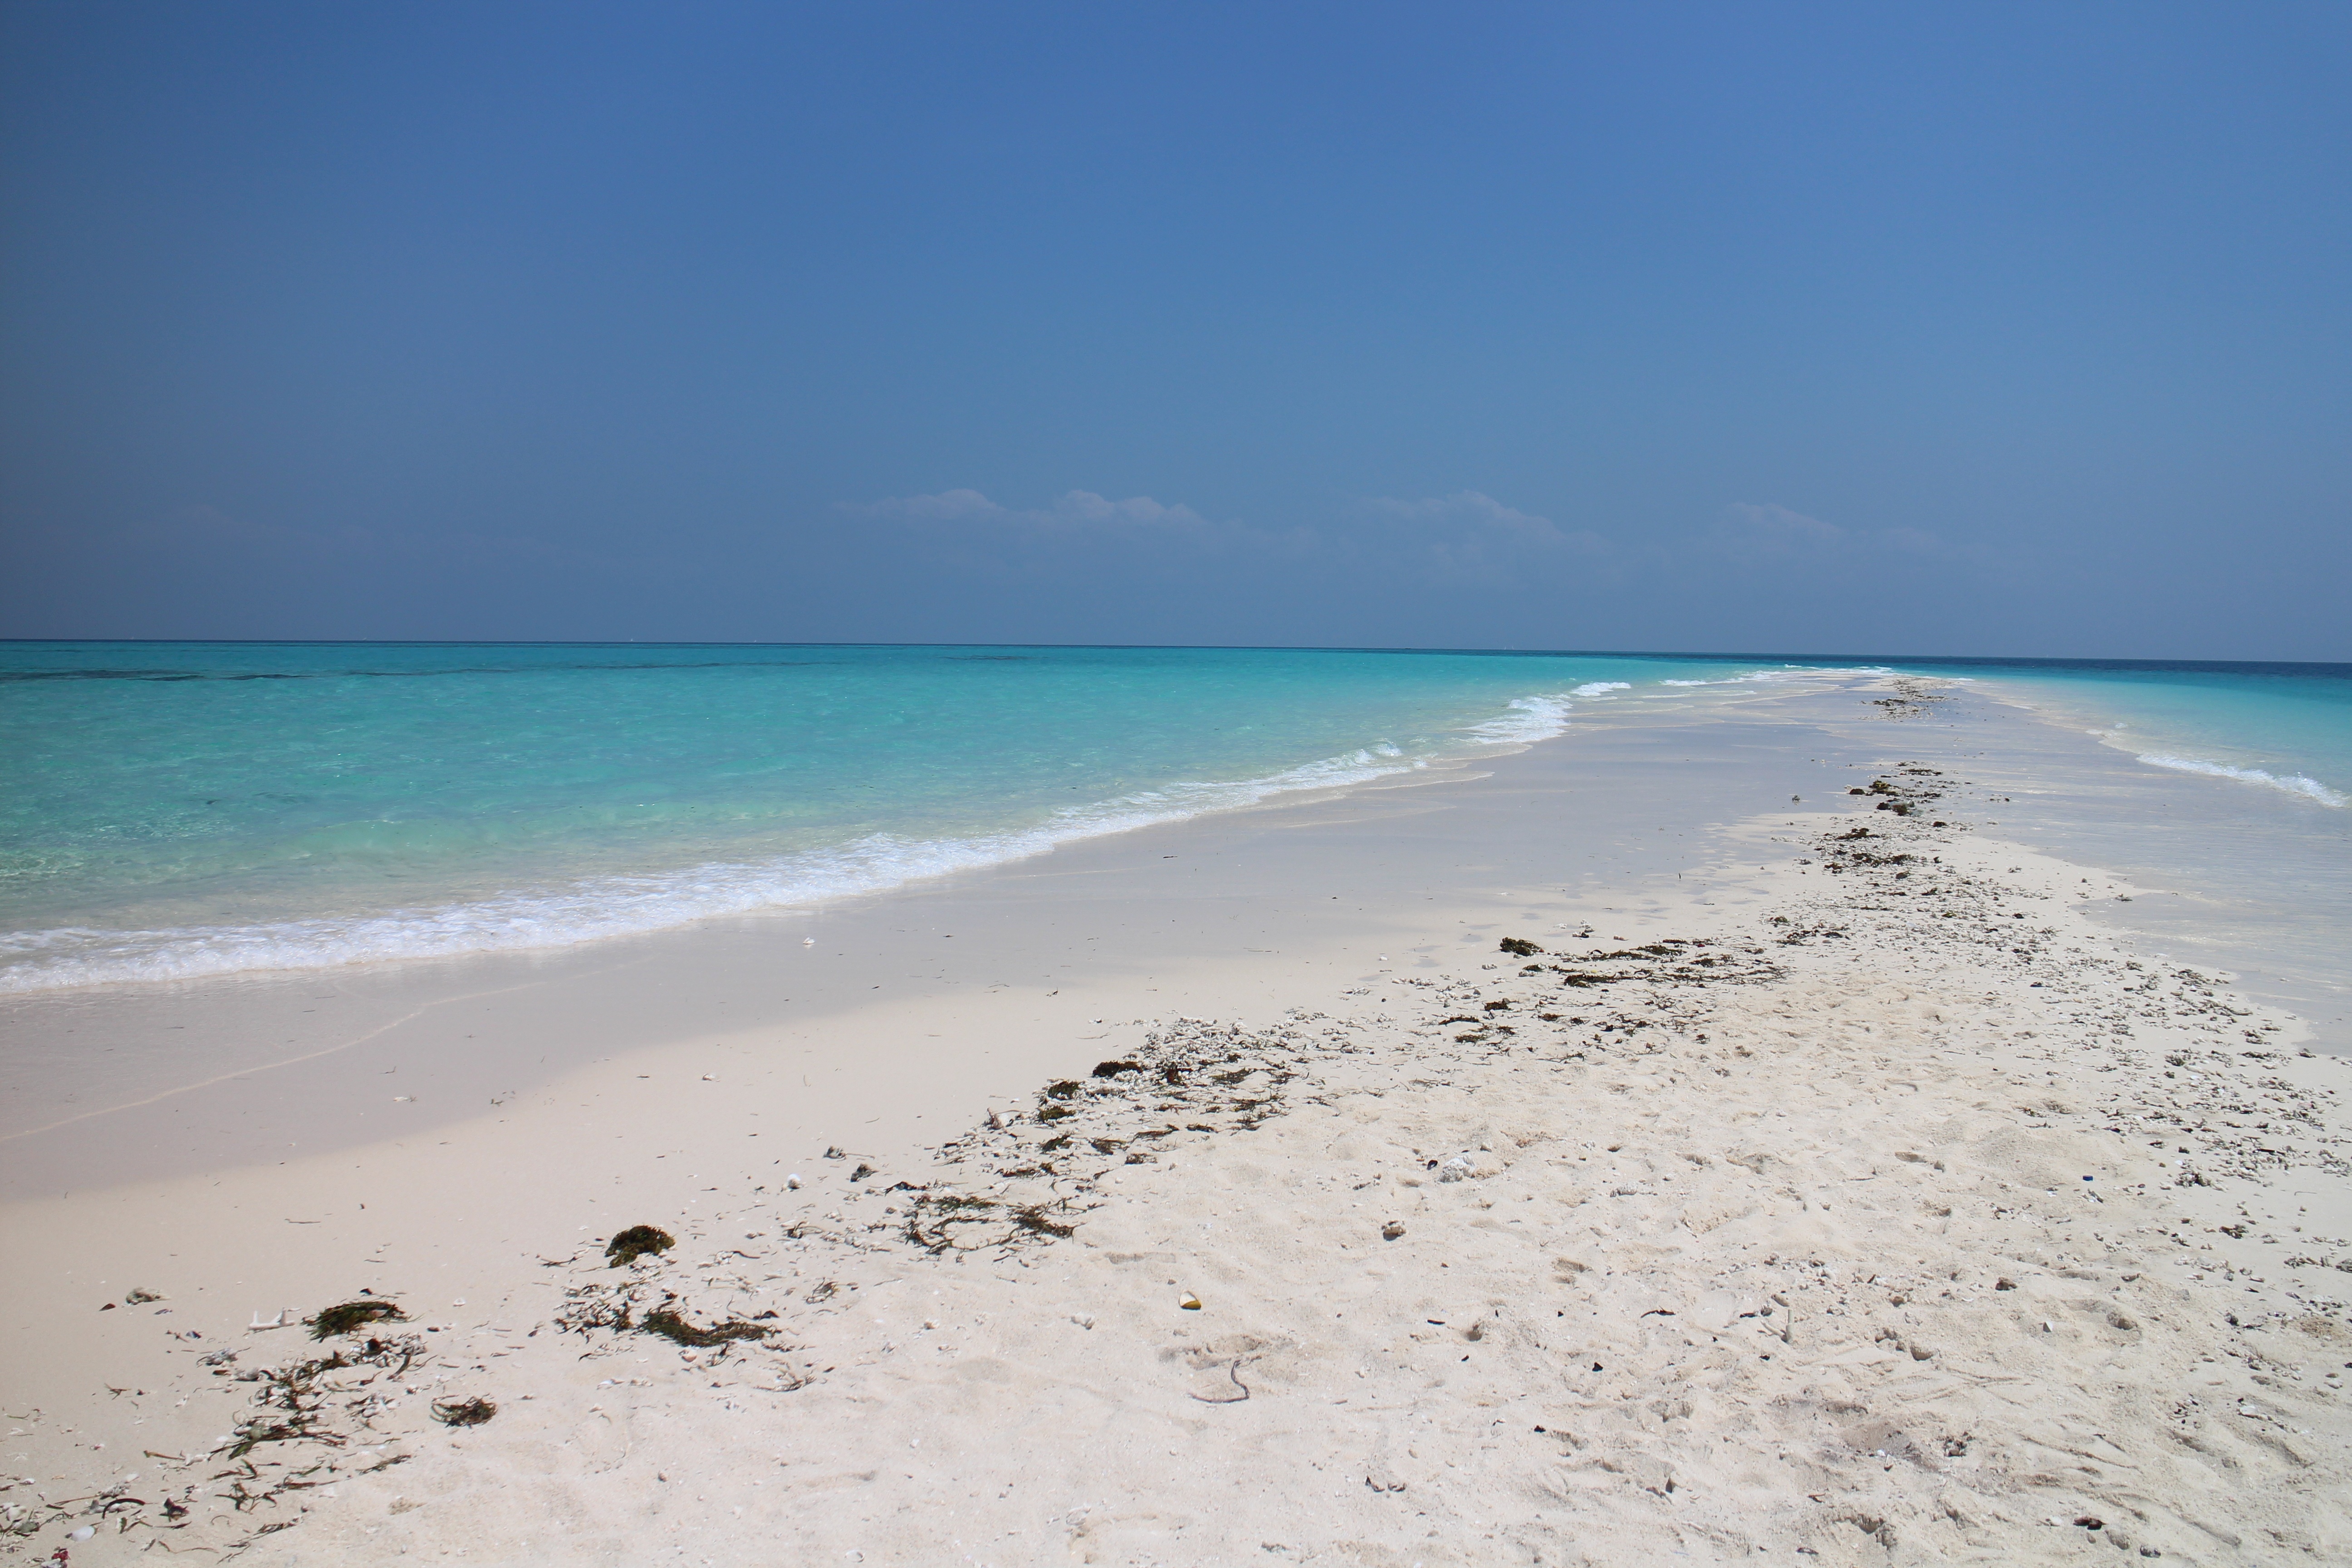
beach, sea, coast, water, sand, ocean, horizon, sun, shore, wave, lake, view, summer, vacation, clear, paradise, africa, holiday, lagoon, bay, blue, sandbar, body of water, holidays, vision, tanzania, zanzibar, caribbean, booked, cape, sand beach, south sea, wind wave